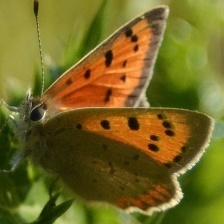
Species: COPPER TAIL